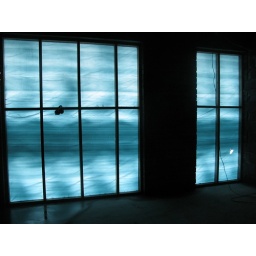
Probably the best public toilet window in world.